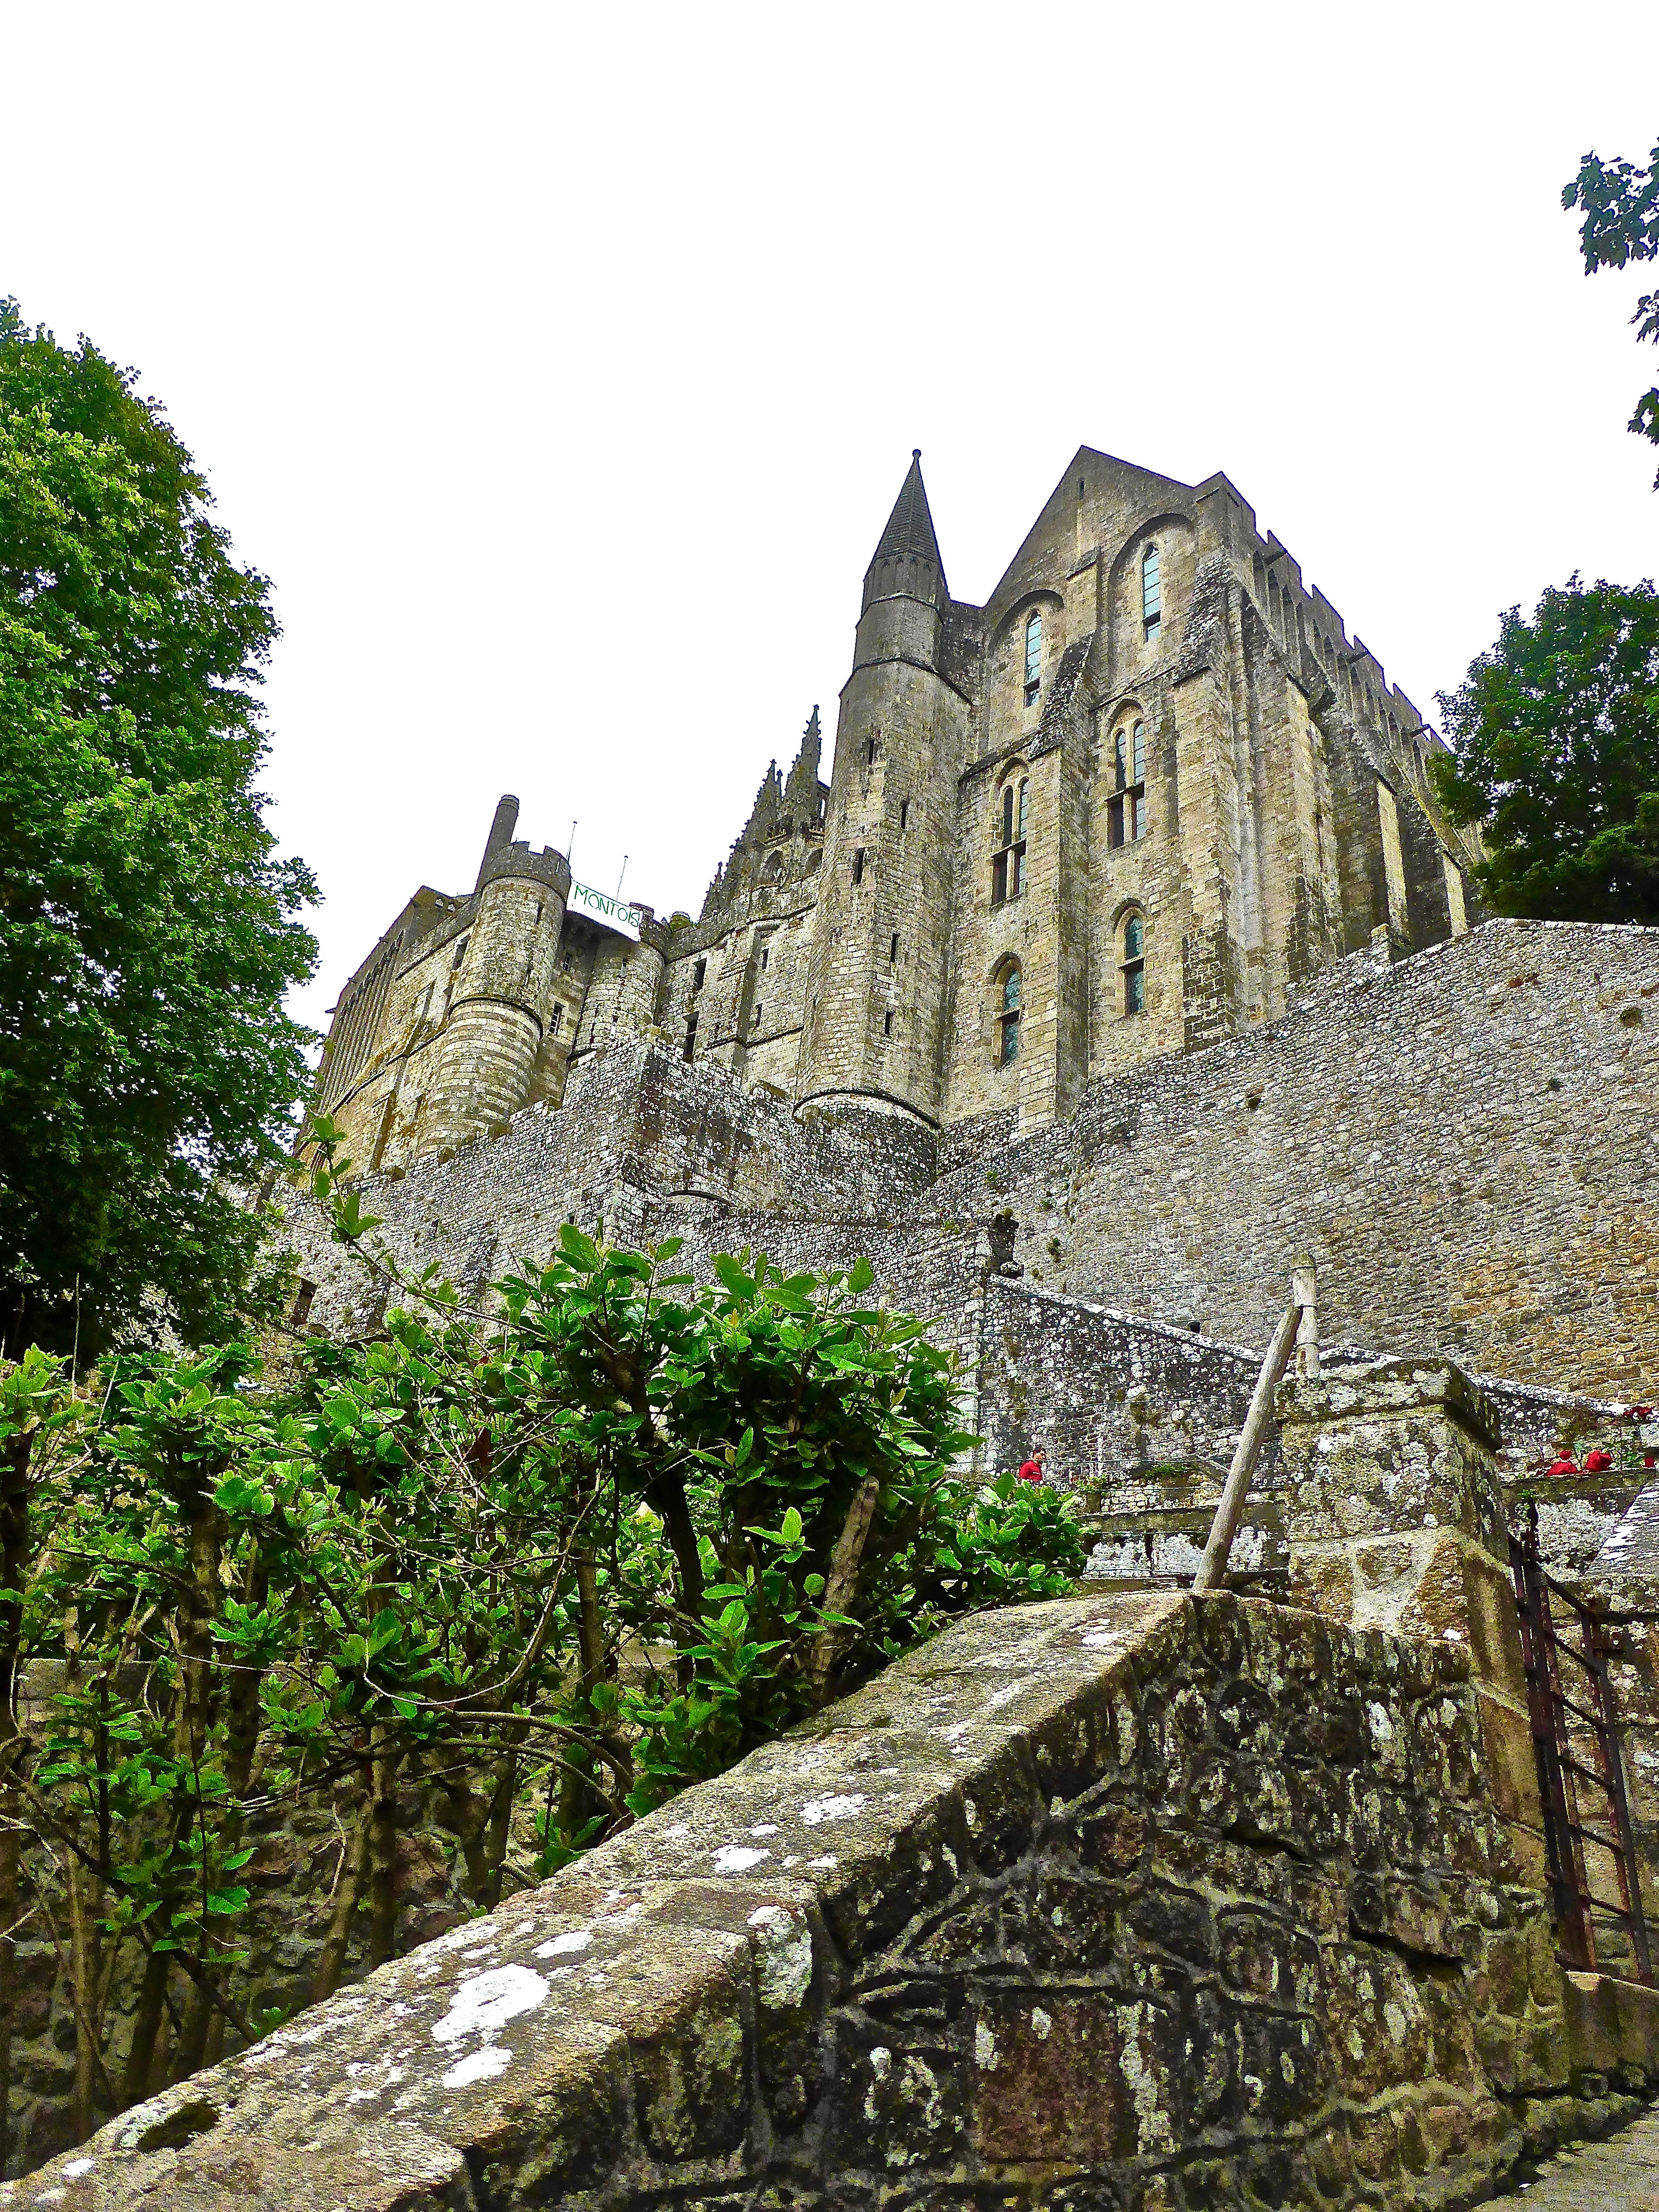
town, building, wall, village, castle, landmark, steep, tourism, place of worship, climb, ruins, monastery, hilltop, abbey, archaeological site, unesco world heritage site, historic site, ancient history, oudenaarde